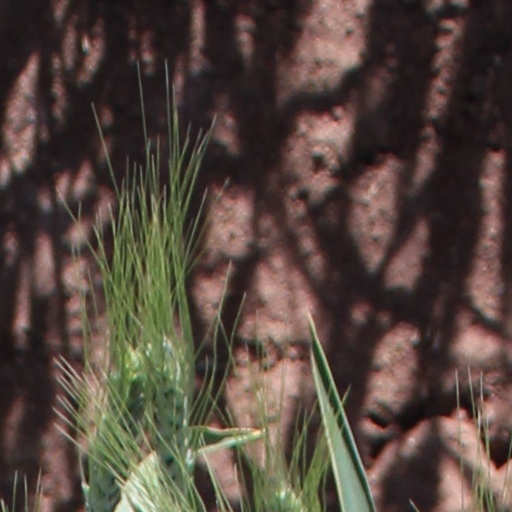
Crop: wheat